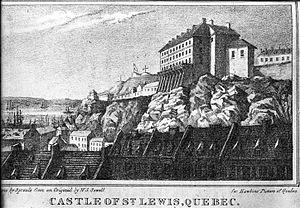
Gravure Castle of St. Lewis, Quebec, représentant le château Saint-Louis, à Québec. Gravure ""on Stone by Sproule from an Original by W.S. Sewell for Hawkin's Picture of Québec"". Publiée en 1834 dans le livre Hawkins's Picture of Québec, entre les pages 128 et 129."
Québec /ke.bɛk/ est la capitale nationale du Québec, une des provinces du Canada. Située au cœur de la région administrative de la Capitale-Nationale, elle est le siège de nombreuses institutions dont le Parlement du Québec. En date de juillet 2016, la ville de Québec compte 531 902 habitants et sa communauté métropolitaine regroupe une population de 800 296 habitants.